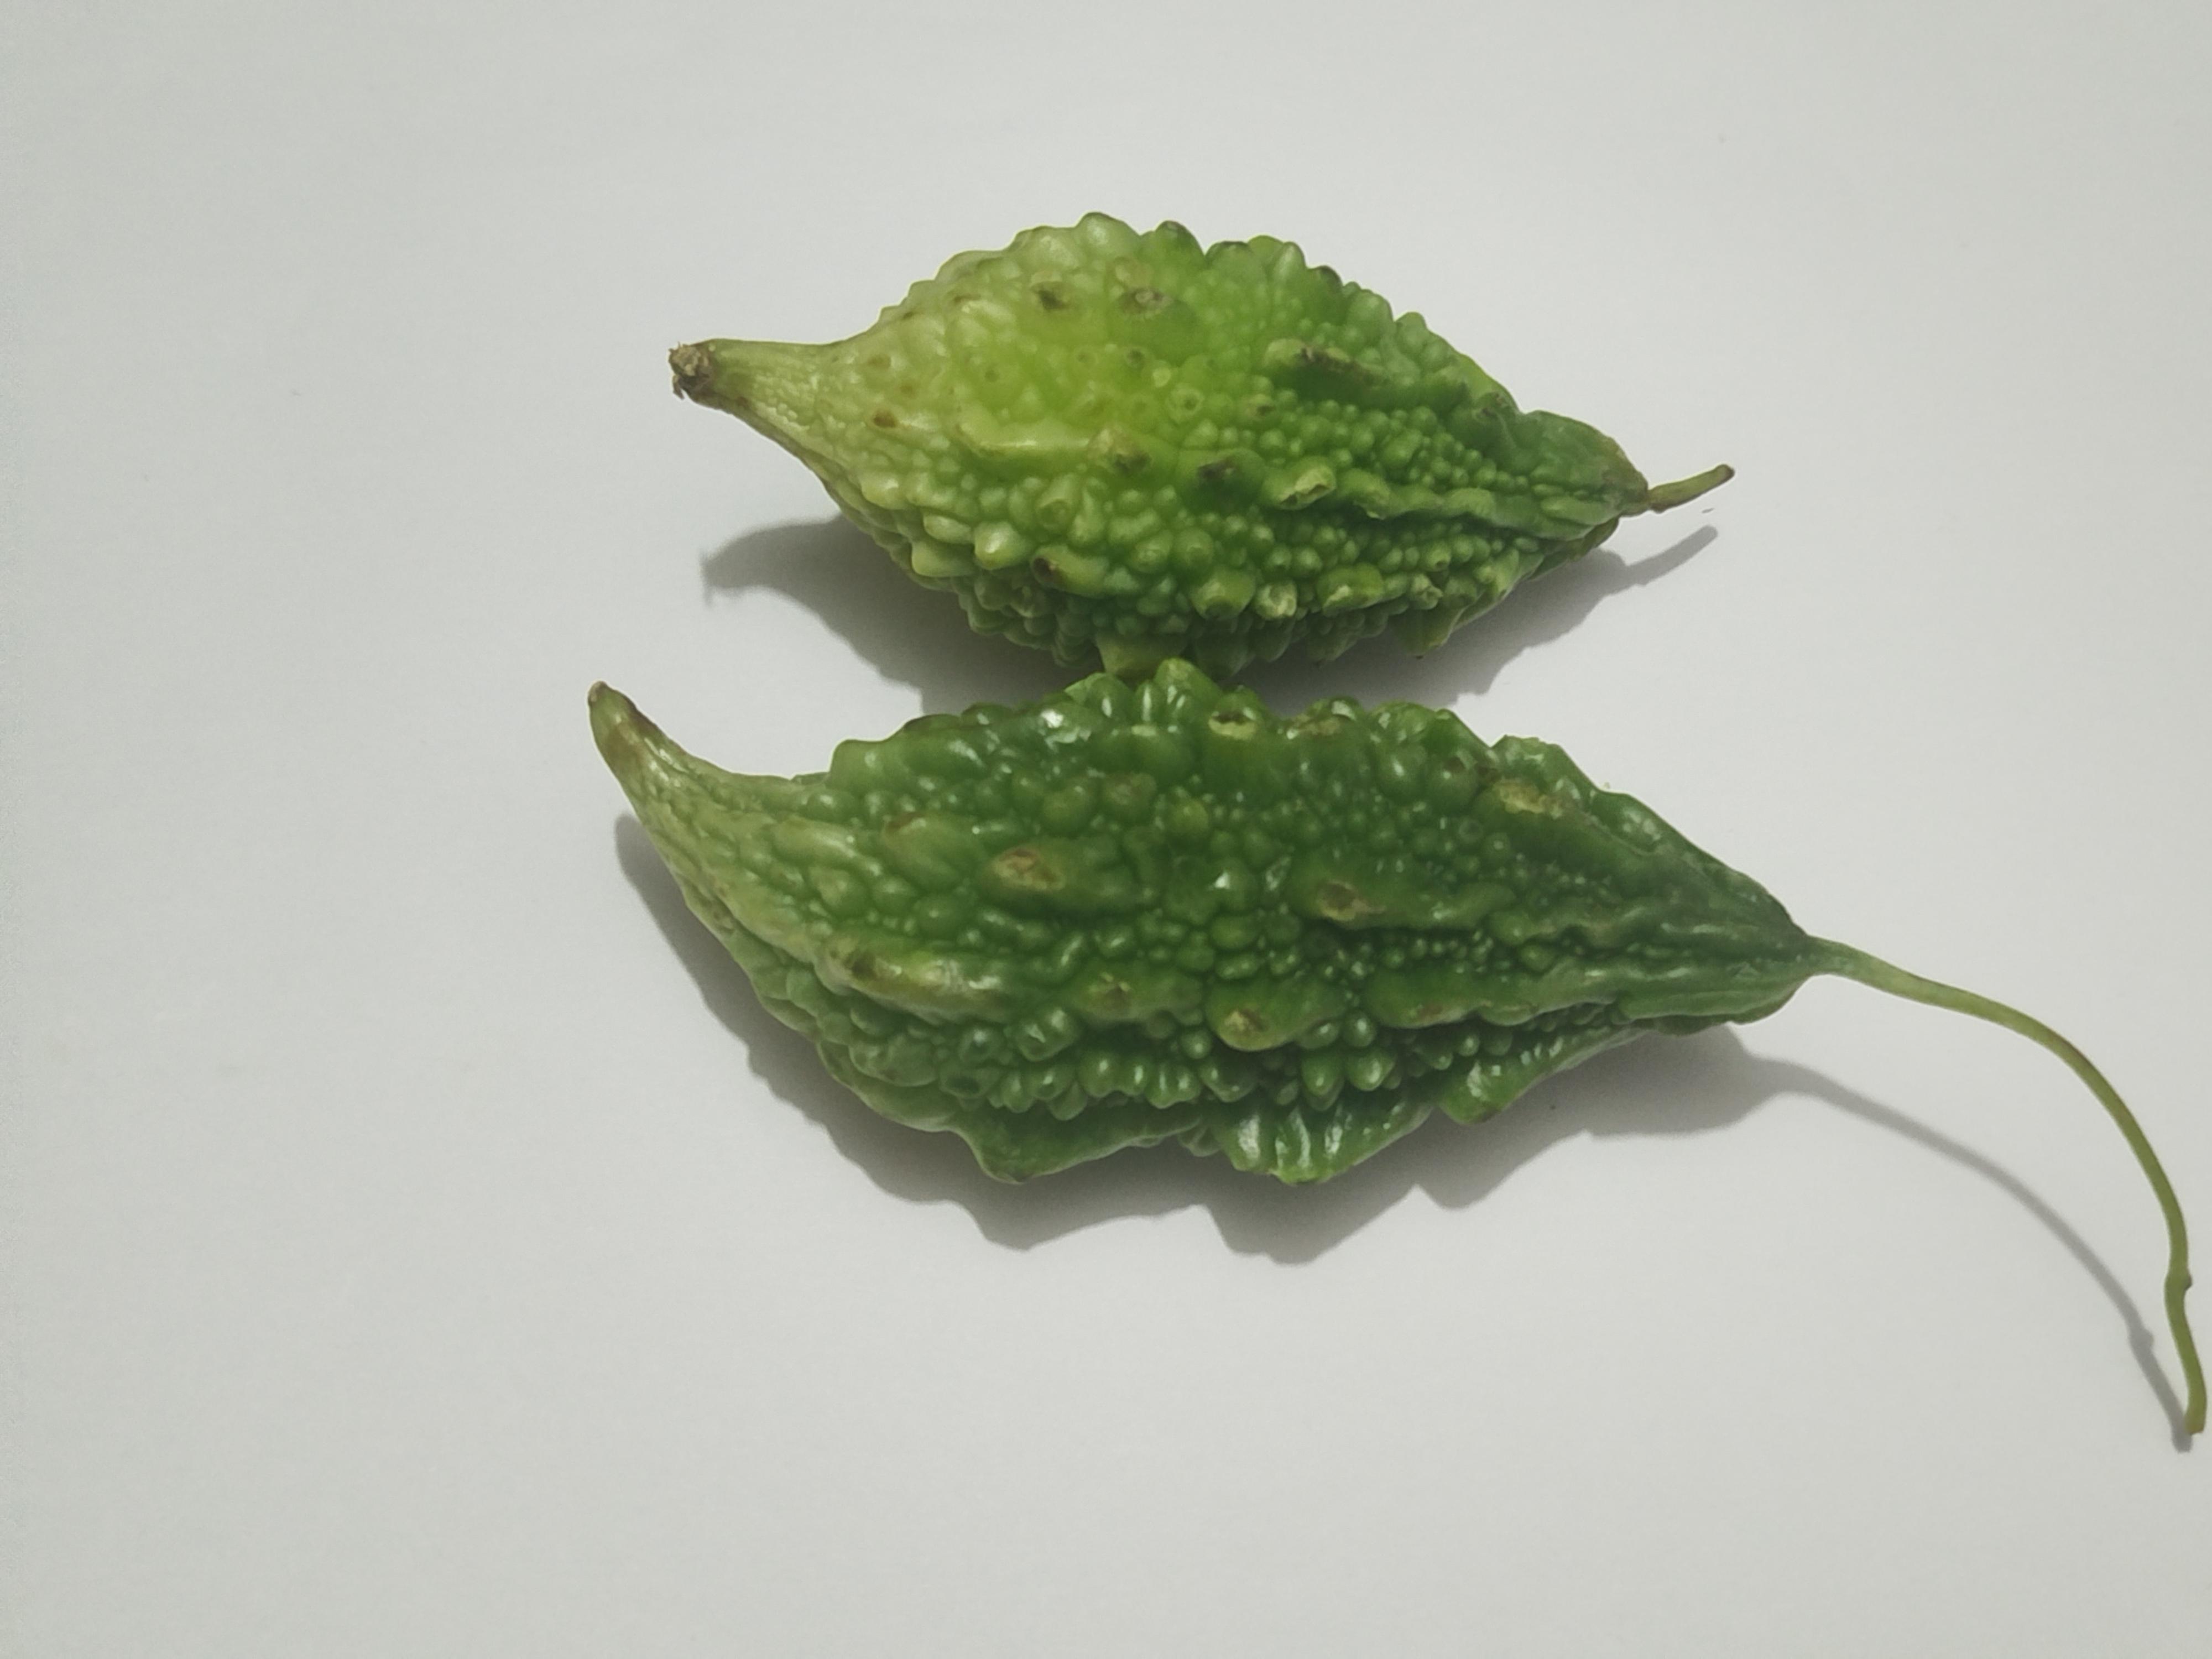
Label: Bitter melon